Rosa Rosenberg

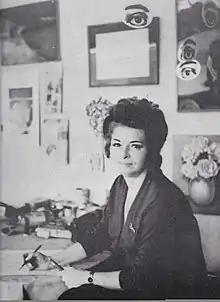
Rosa Rosenberg at her home studio in Mexico City

Rosa Rosenberg (January 8, 1921 – April 23, 1981) was a surrealist Mexican painter. Born in Lemberg, Poland (now Lviv, Ukraine) she emigrated to Mexico at the age of two. She studied painting privately; in 1966 she won first place in the competition "Nuevos Valores", which had been put on by the Hebrew Sports Center. She exhibited work between 1968 and 1975, her work was featured in a group exhibition in 1975 at the Palacio de Bellas Artes. Her last solo exhibition was at Galeria Lanai in May 1979. She died in Mexico City.